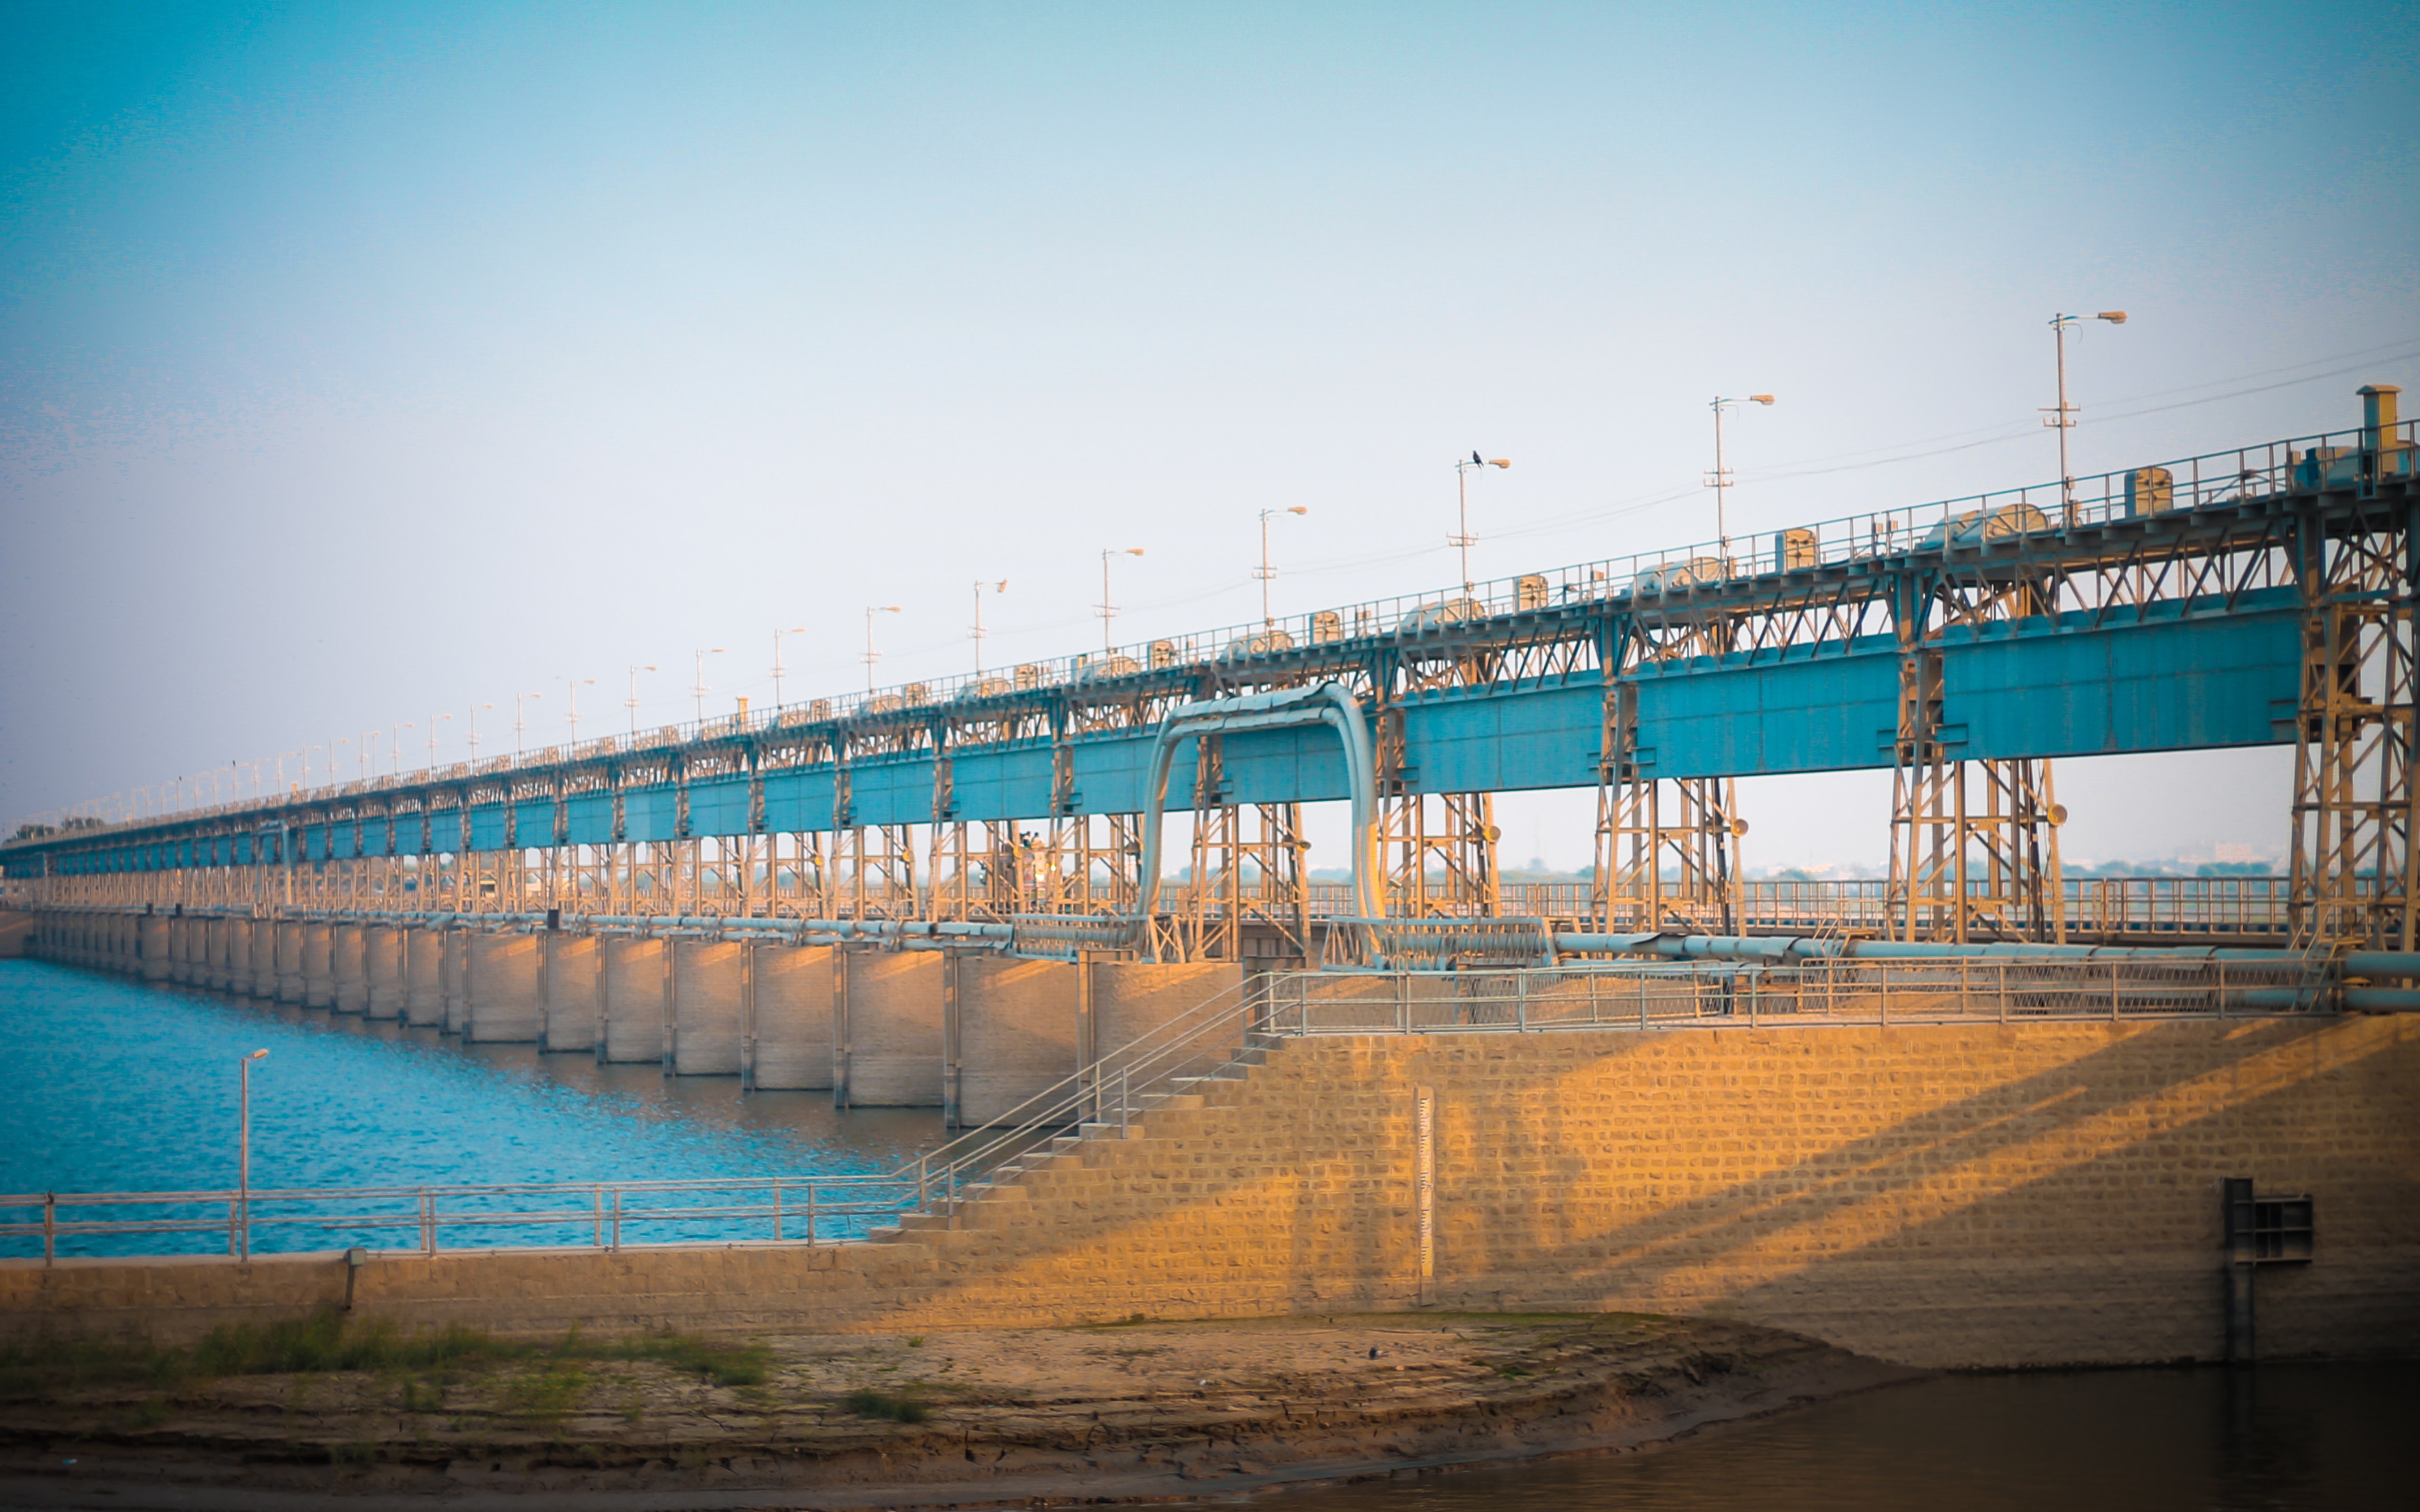
water, sky, blue, pier, fixed link, infrastructure, bridge, sea, architecture, reflection, road, photography, nonbuilding structure, ocean, cloud, coast, city